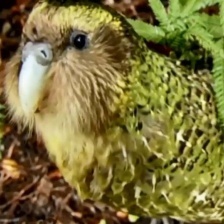
Species: KAKAPO
Scientific name: STRIGOPS HABROPTILUS